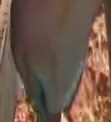
Face region: mouth_nostrils (mouth_chin_nostrils_and_profile)
Pain indicator: not_present